History of rapid transit

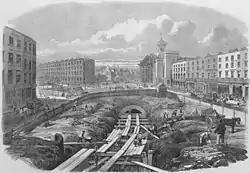
An engraving from the "Illustrated London News" showing the initial construction stages of London's Metropolitan Railway at King's Cross in 1861.

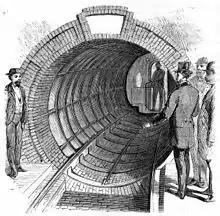
The Beach Pneumatic Transit system was a failed attempt to develop mass transit in New York which occurred in 1870.

The history of rapid transit began in London with the opening of the Metropolitan Railway, which is now part of the London Underground, in 1863. By World War I, electric underground railways were being used in Athens, Berlin, Boston, Buenos Aires, Budapest, Glasgow, Hamburg, Istanbul, Liverpool, New York City, Paris, and Philadelphia.